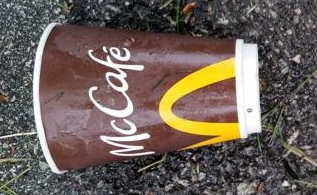
Waste category: paper